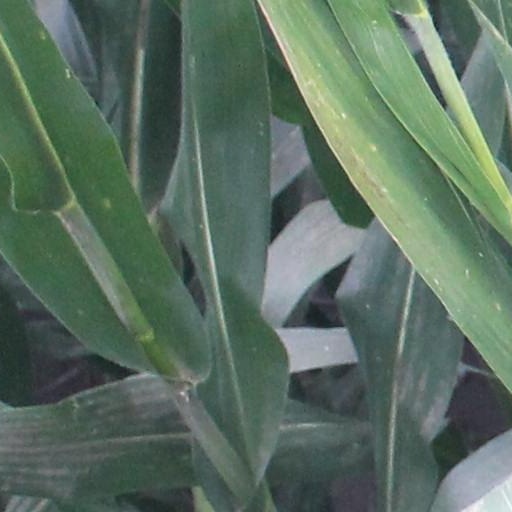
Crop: maize; corn